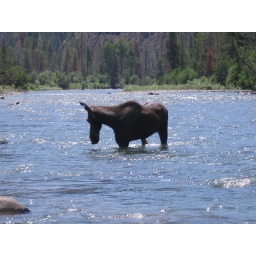
A female moose (Alces alces) searching for food in a river in Wyoming.